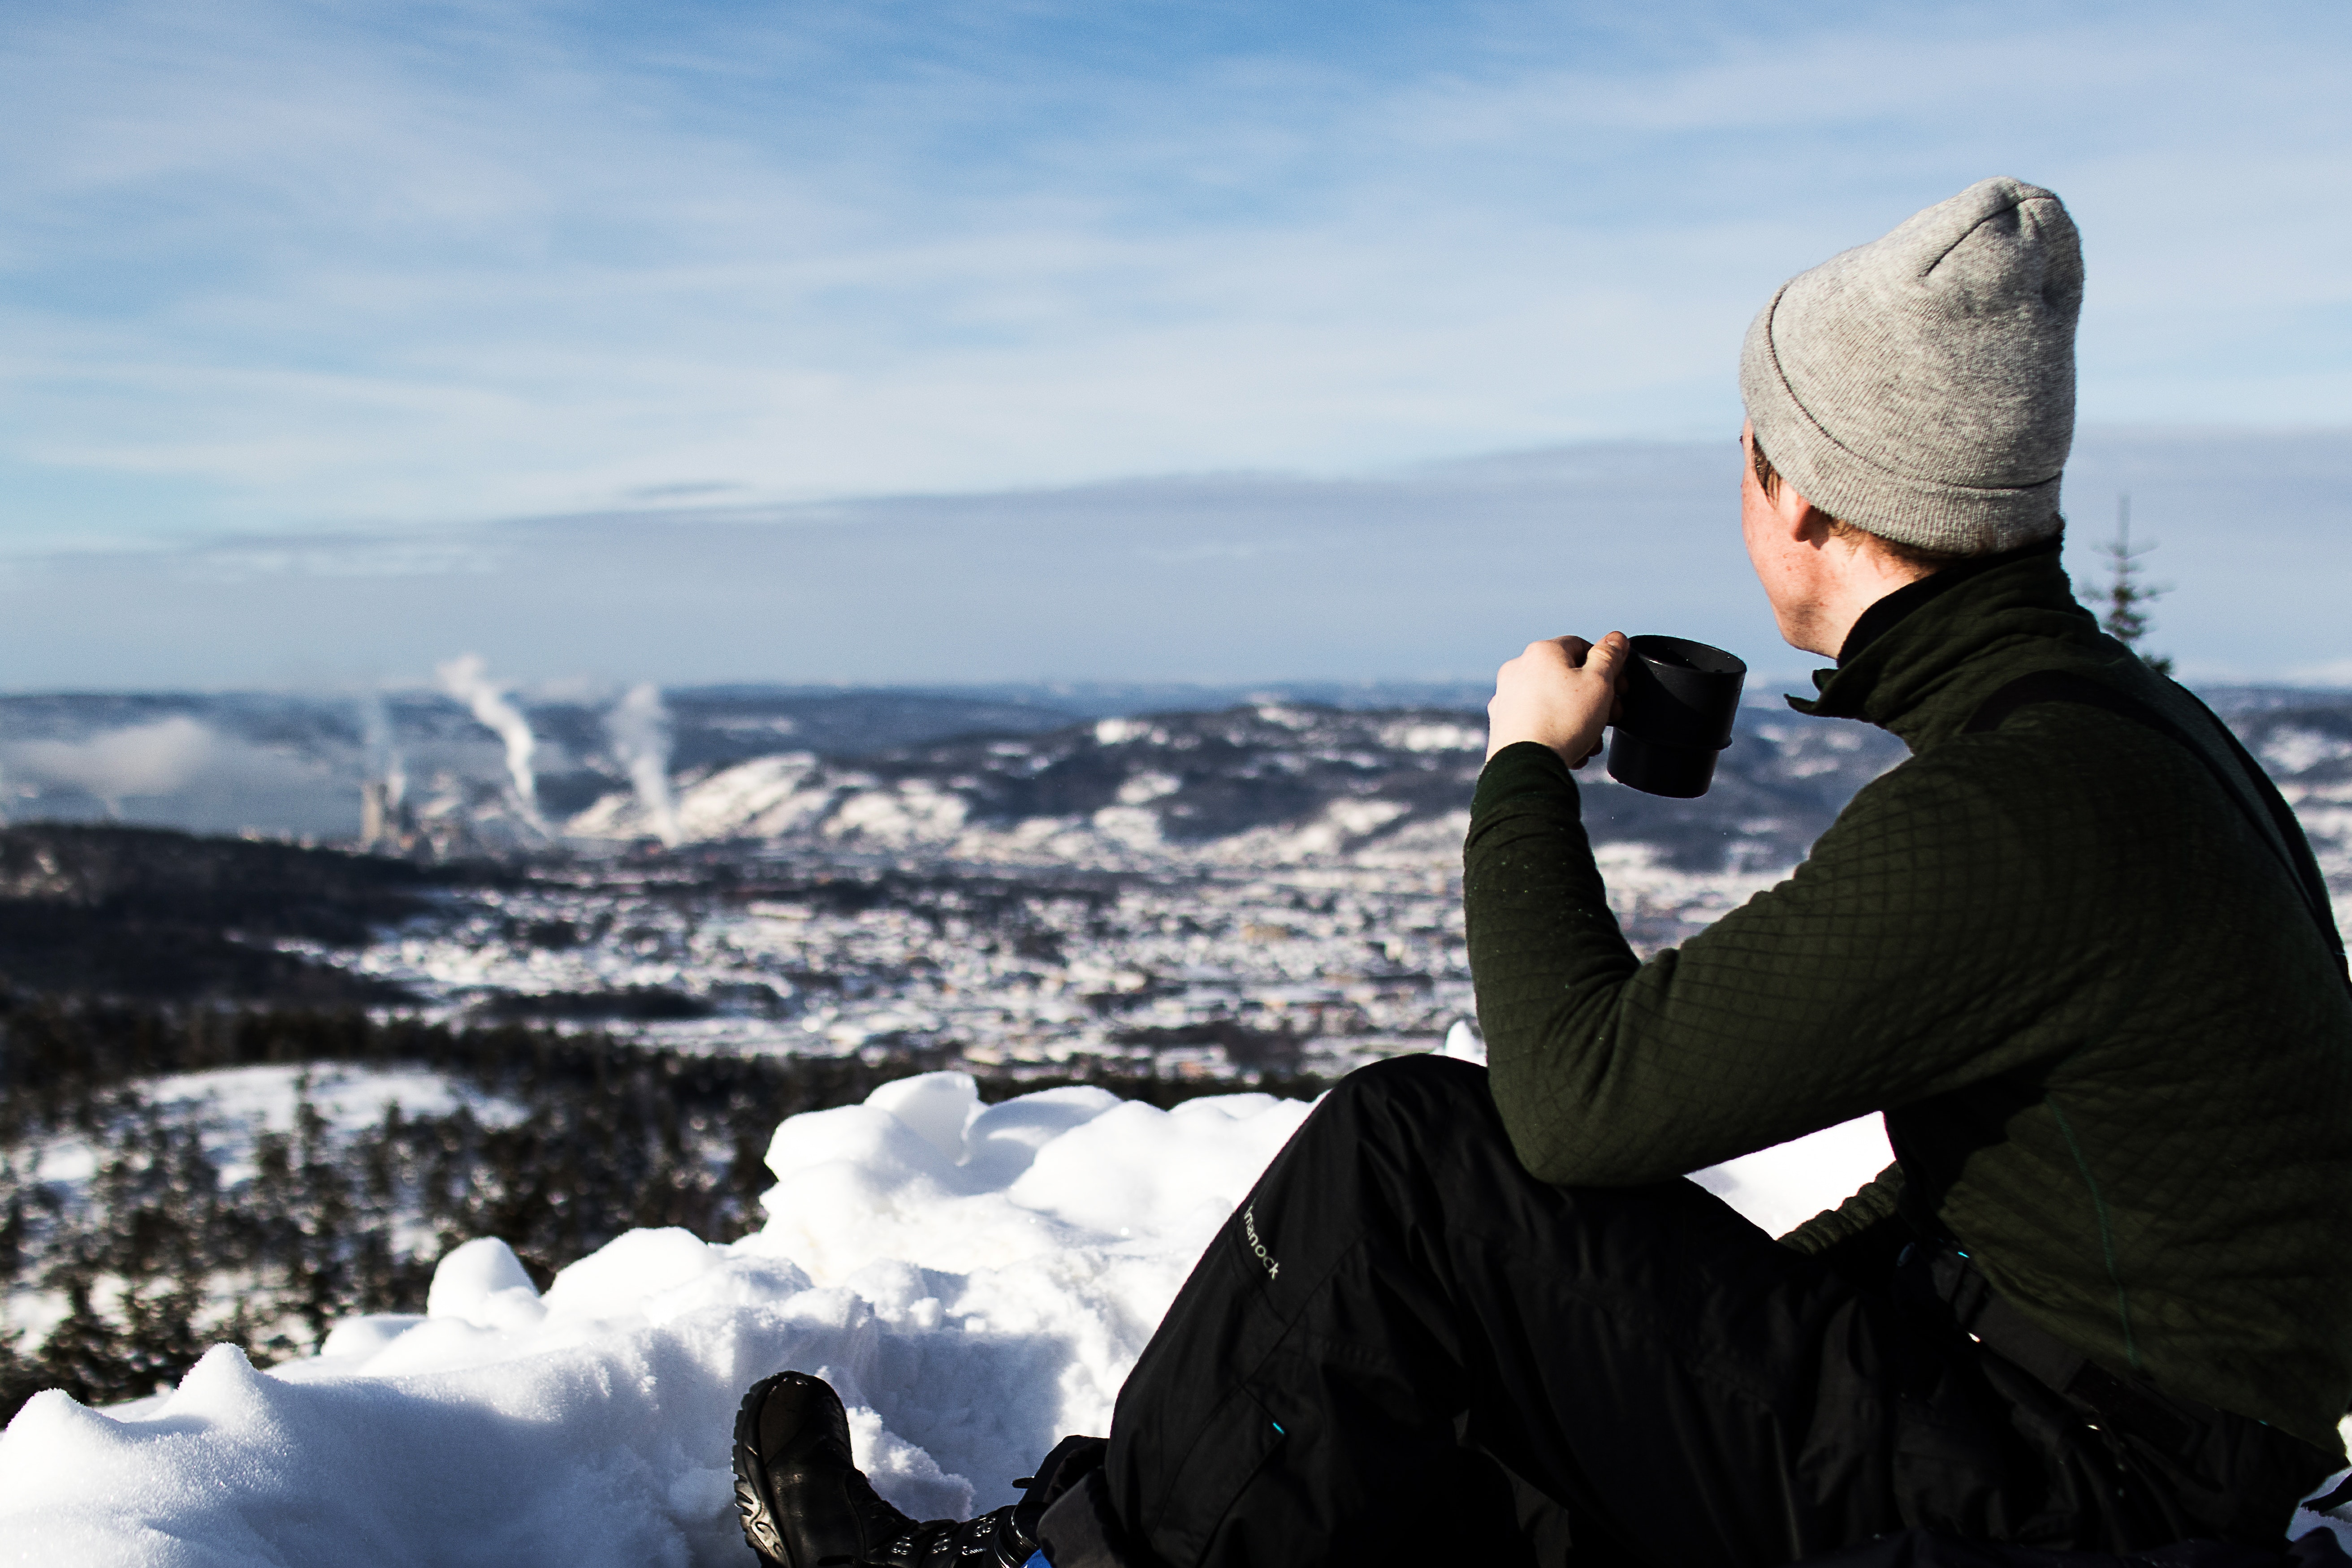
winter, snow, arctic, freezing, ice, sky, ice cap, mountain, tourism, headgear, cloud, photography, beanie, cap, travel, vacation, ocean